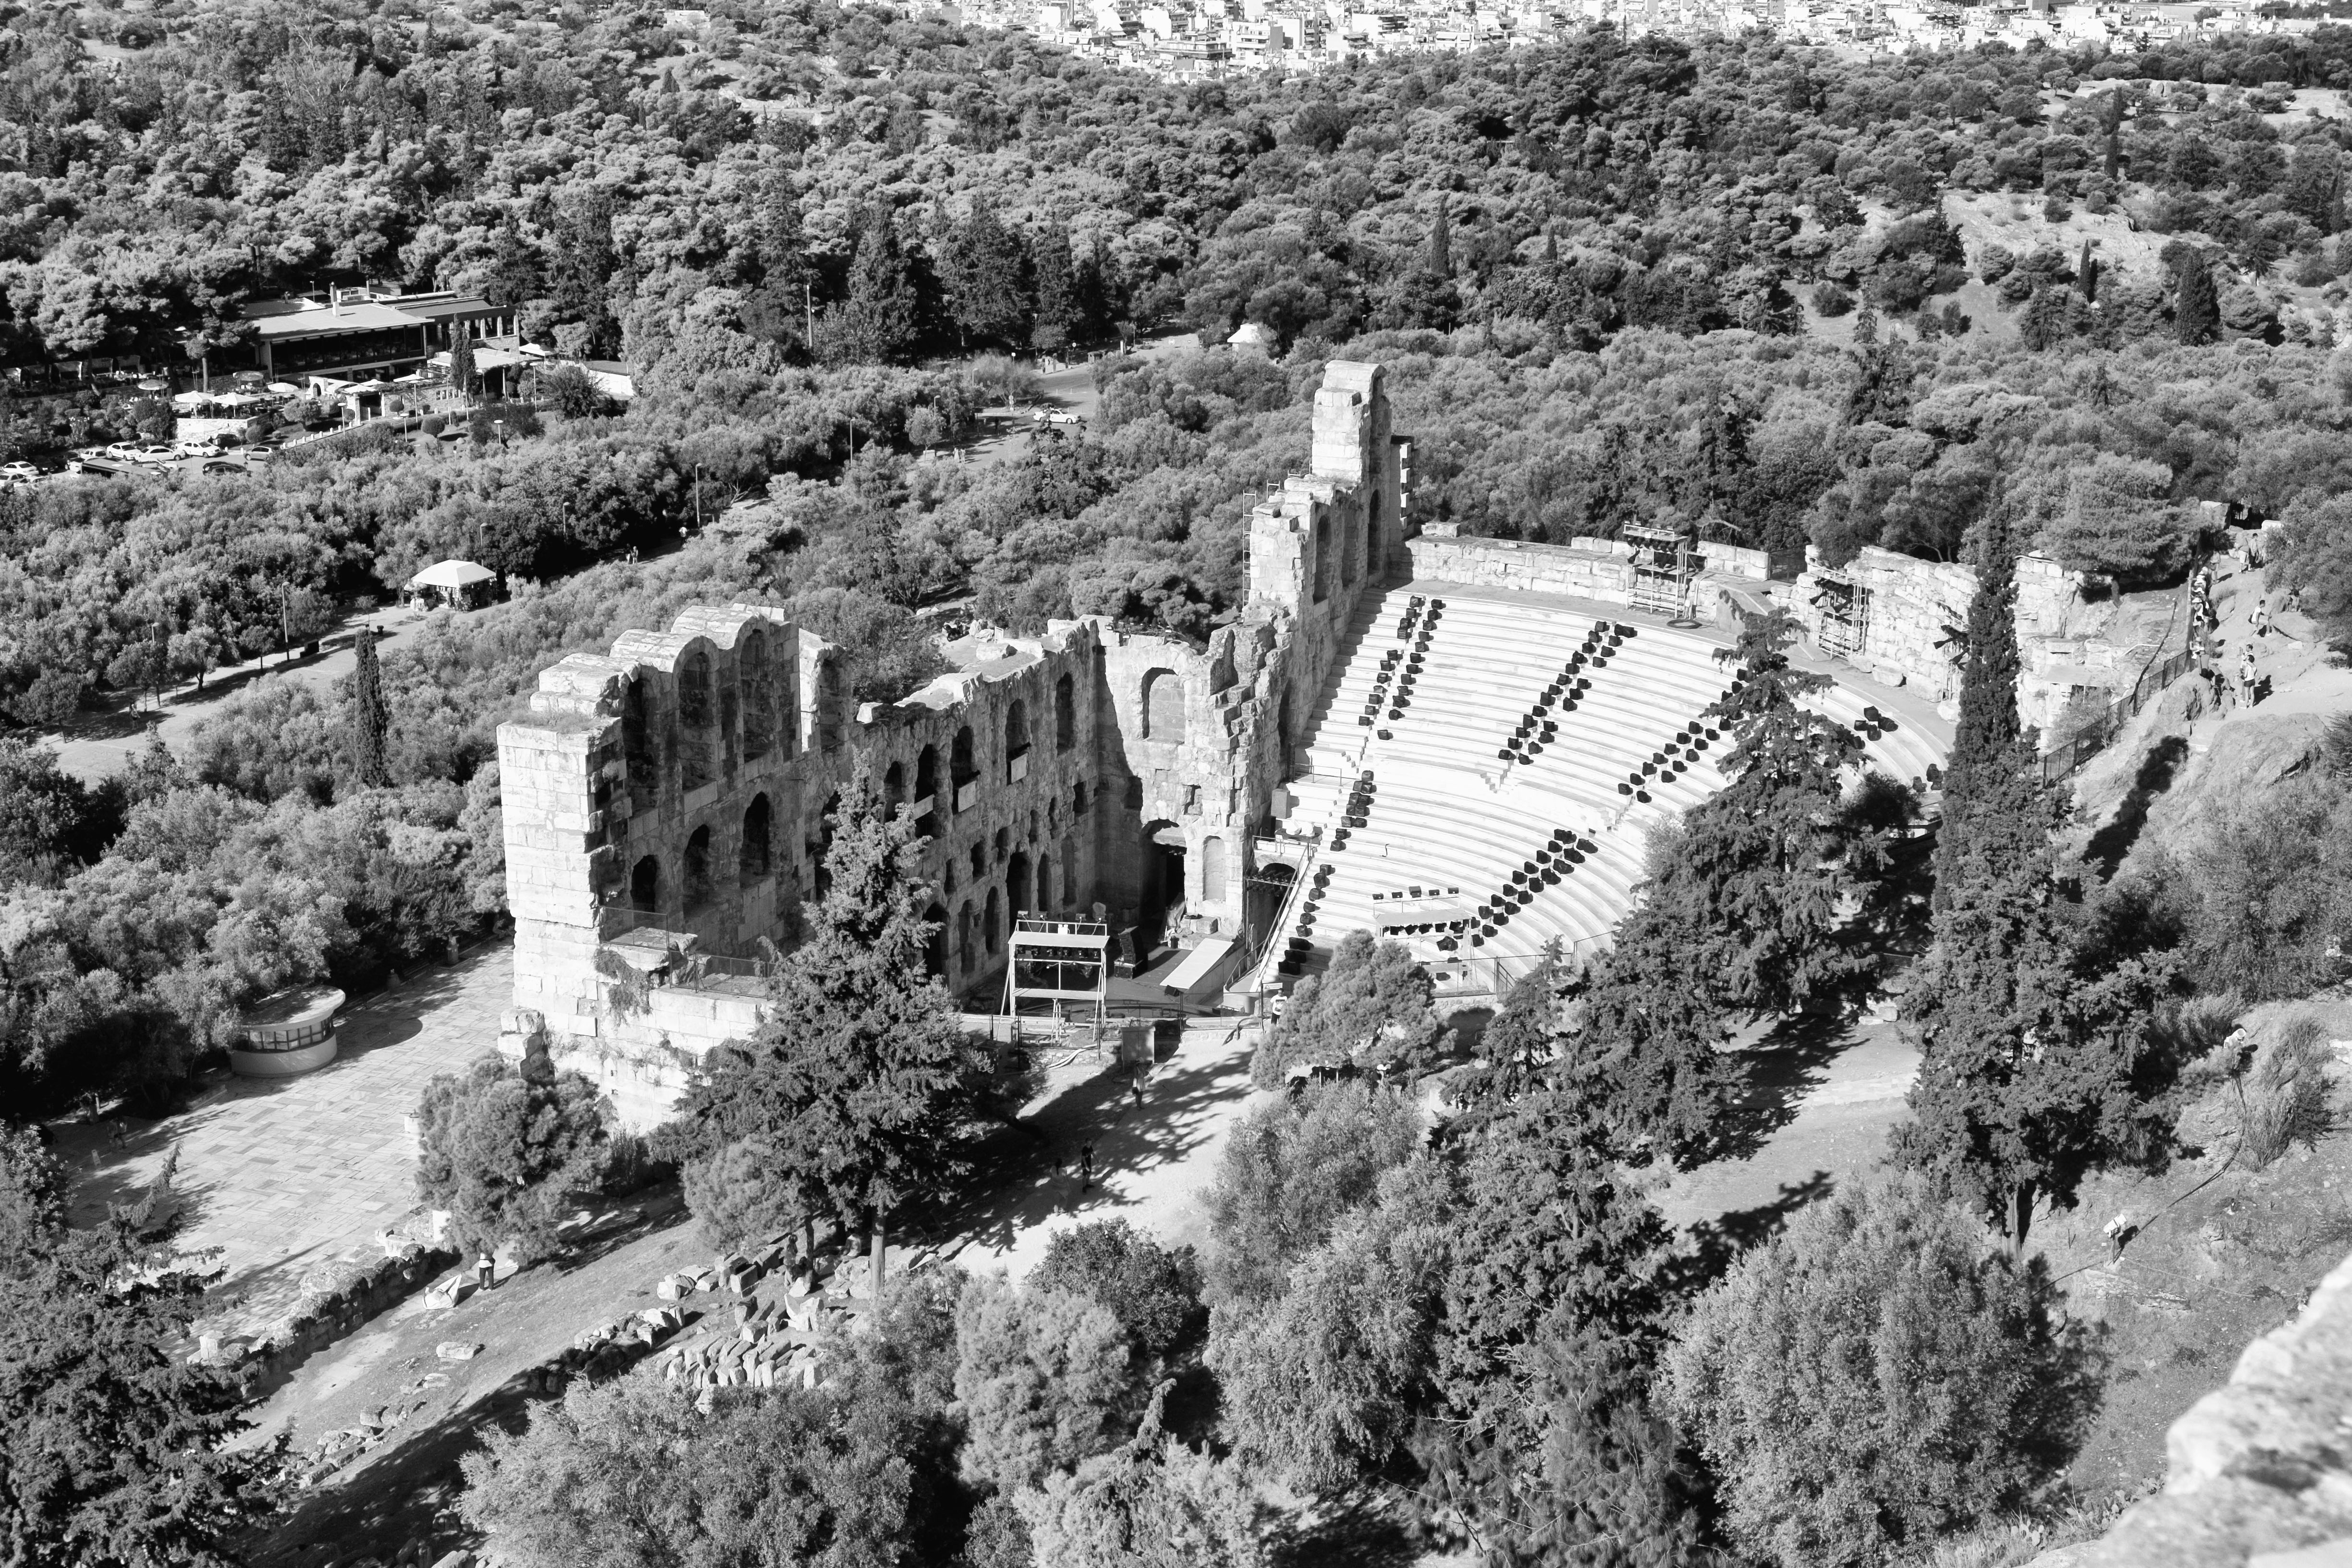
landscape, black and white, photography, urban, travel, fujifilm, monochrome, bw, blackwhite, ruins, greece, history, fuji, fujix, fujixe1, athens, aerial photography, monochrome photography, ancient history